Rico Petrocelli

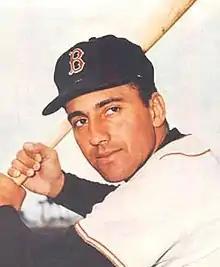
Petrocelli in 1969

Americo Peter "Rico" Petrocelli (born June 27, 1943) is an American former professional baseball player and minor league manager. He played his entire Major League Baseball (MLB) career as a shortstop and third baseman for the Boston Red Sox, where he established himself as a fan favorite for his powerful hitting and his solid defensive play. A two-time All-Star shortstop, Petrocelli appeared in two World Series with the Red Sox. He was inducted into the Boston Red Sox Hall of Fame in 1997.